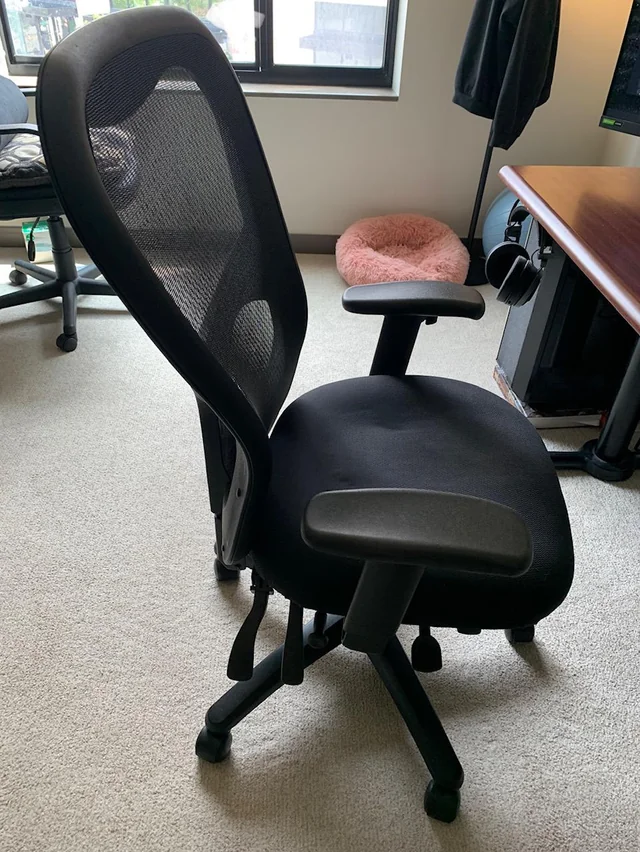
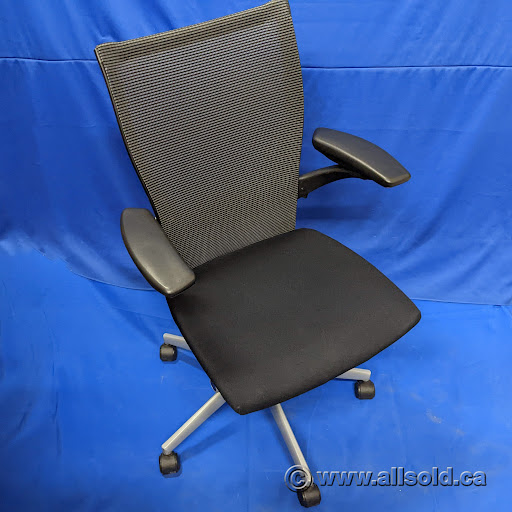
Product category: items_chair
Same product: no